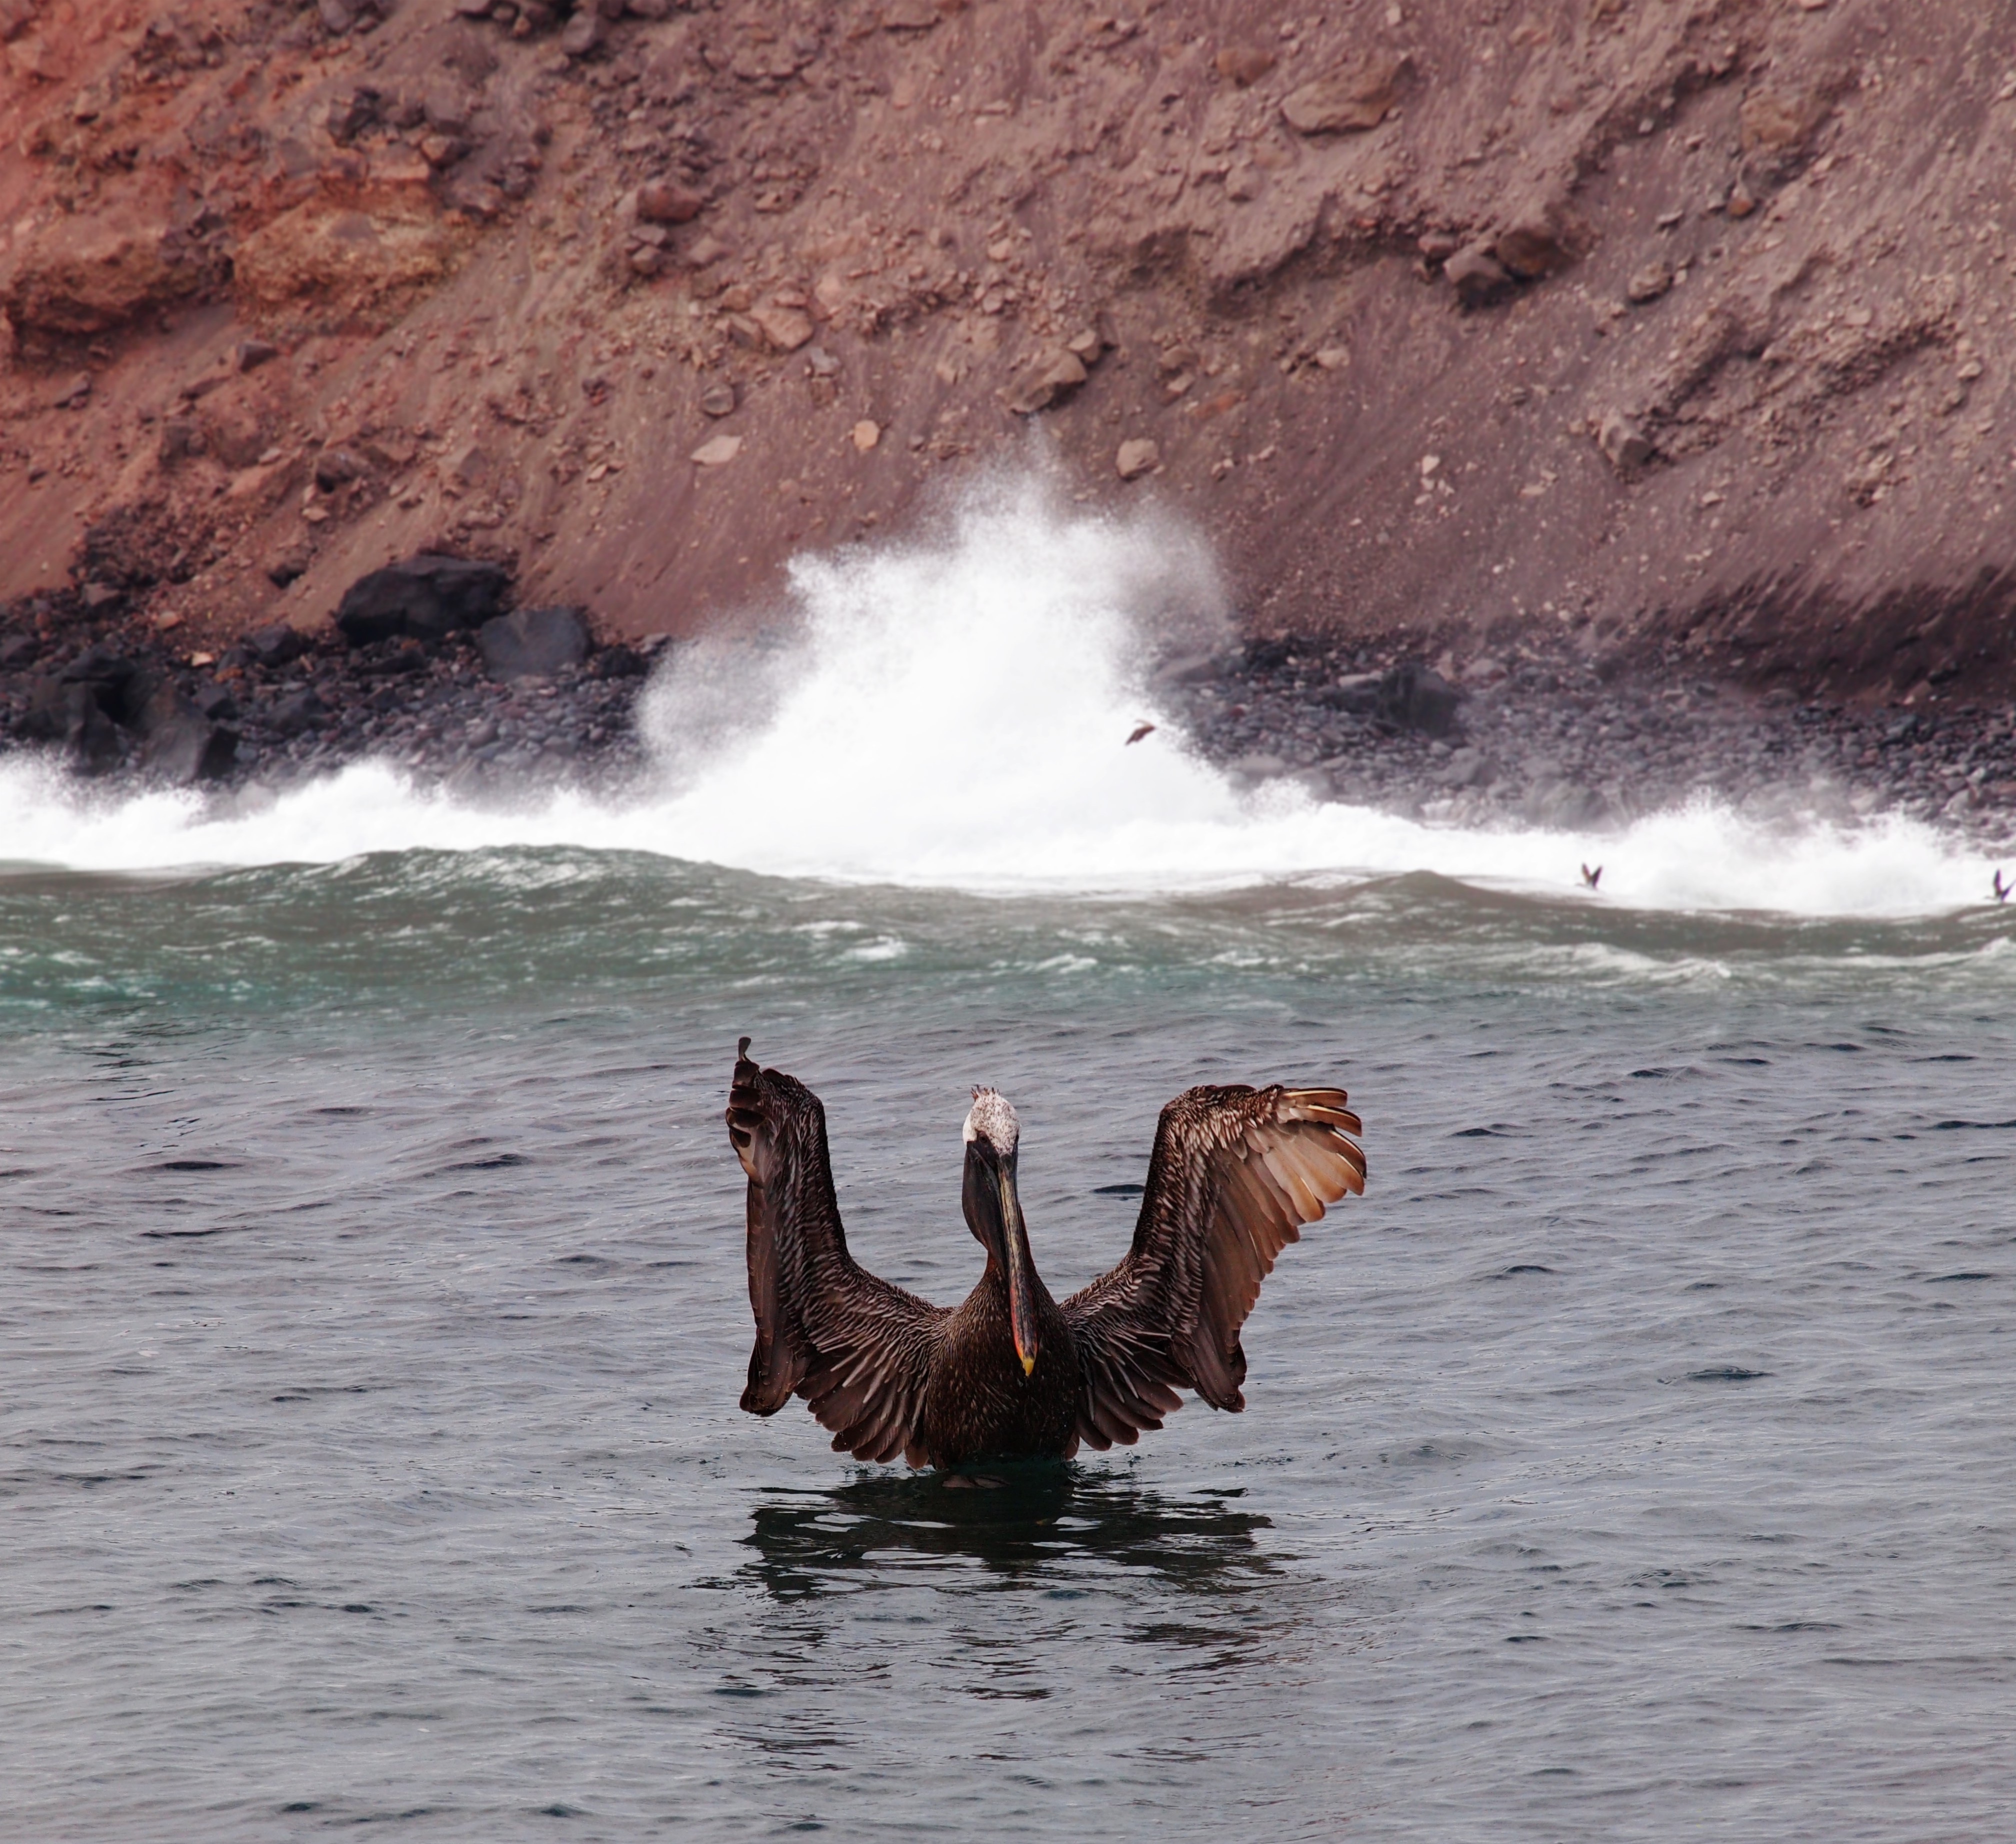
sea, coast, ocean, bird, shore, wave, pelican, cliff, wildlife, terrain, wings, islands, ecuador, galapagos